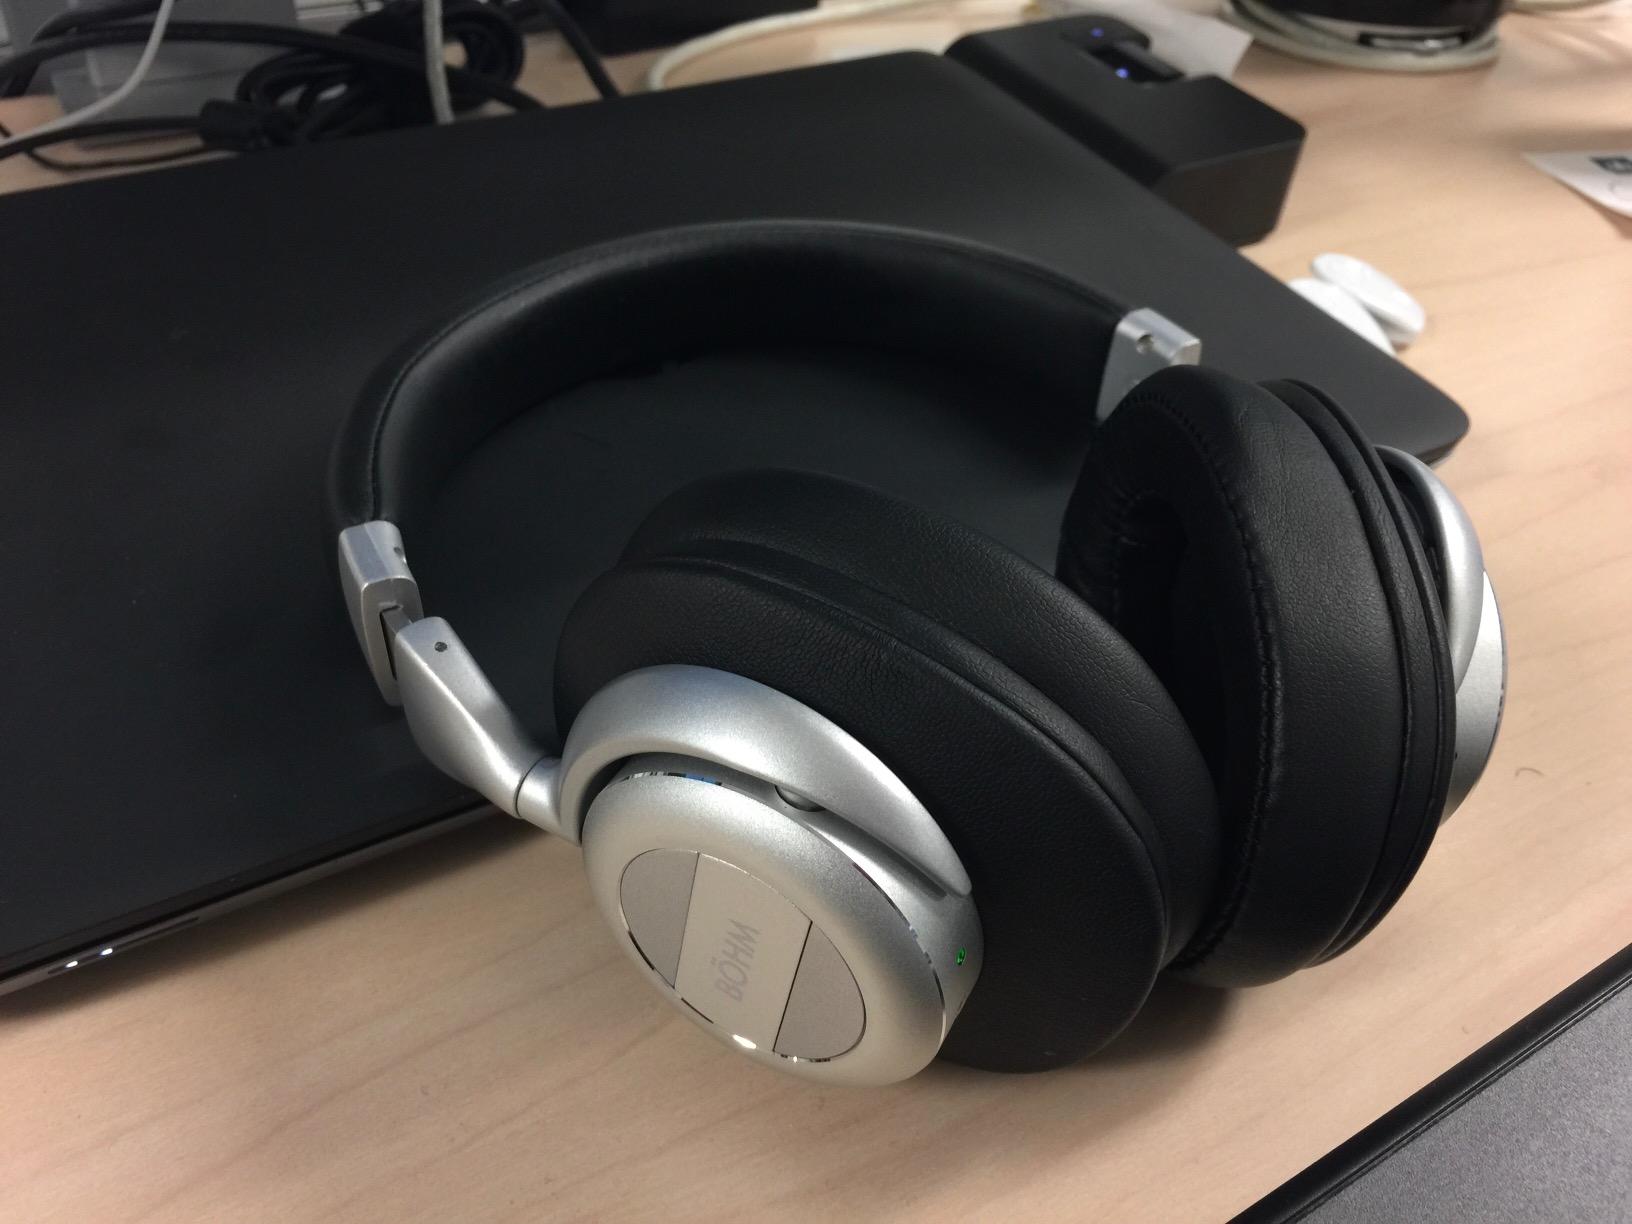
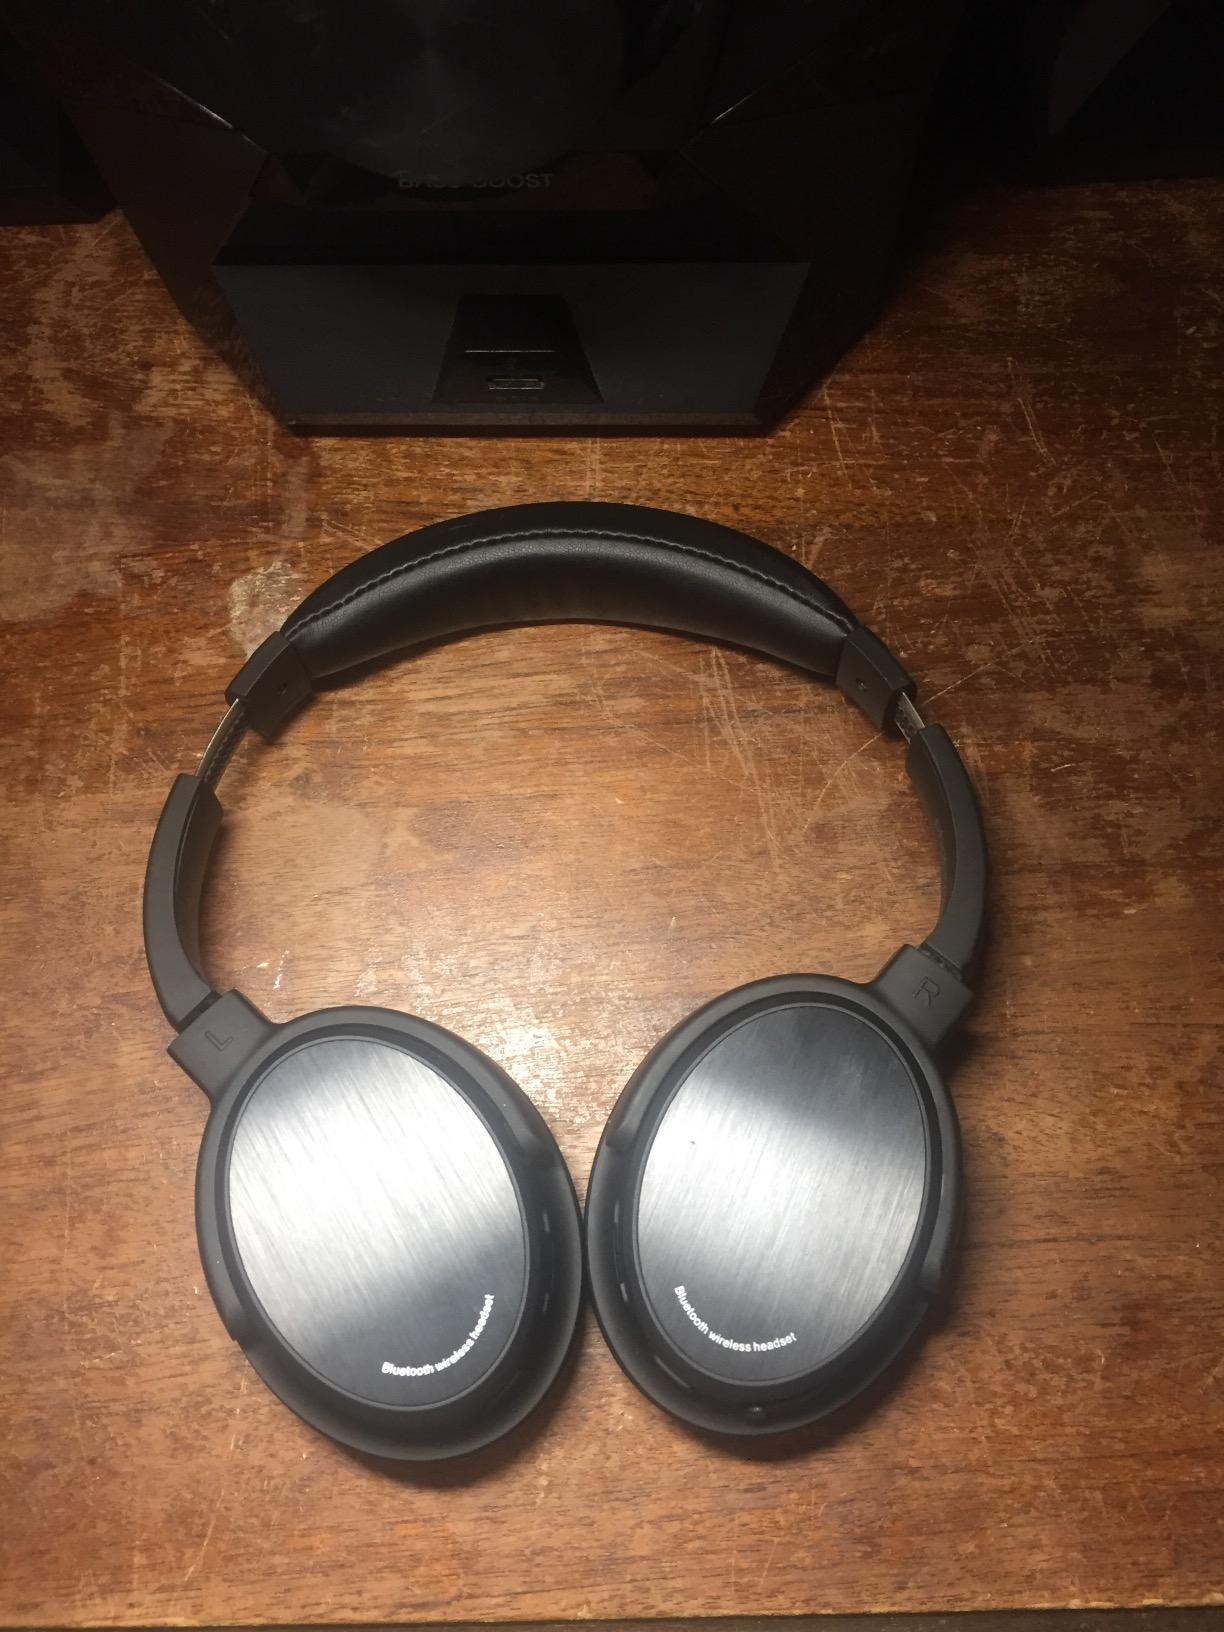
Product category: headphones
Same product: no